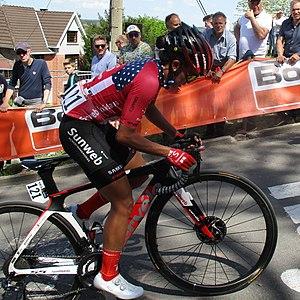
La saison 2019 de l'équipe cycliste féminine Sunweb est la neuvième de la formation. L'effectif est quasiment stable avec l'arrivée de la jeune sprinteuse norvégienne Susanne Andersen, ainsi que de la polyvalente Janneke Ensing et Georgi Pfeiffer. Au niveau des départs, la spécialiste du contre-la-montre néerlandaise Ellen van Dijk quitte l'équipe. C'est également le cas de la grimpeuse américaine Ruth Winder.